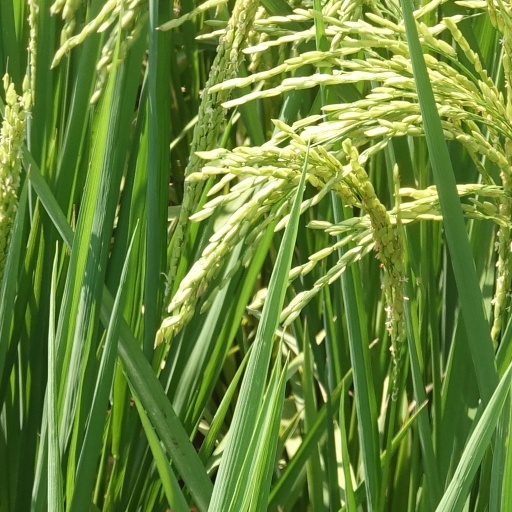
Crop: rice